Table Mountain

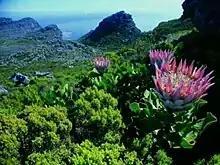
A king protea growing in Peninsula Sandstone Fynbos on Table Mountain

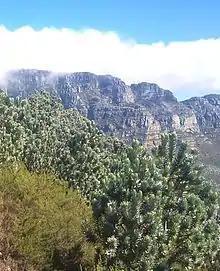
Silver trees ("Leucadendron argenteum") only occur naturally on the granite and clay soils of the Cape Peninsula, surrounding Table Mountain and the Back Table. A few tiny patches, possibly planted there early in the Cape Colony's history, occur near Stellenbosch, Paarl and Somerset West. This photo was taken on Lion's Head, looking towards the Twelve Apostles.

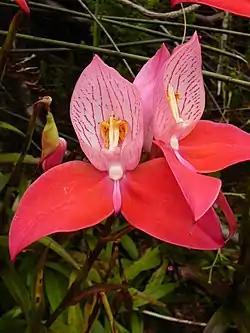
The "Disa uniflora", also known as Pride of Table Mountain, is a showy orchid that blooms under waterfalls, along streamlets and seeps on the top and upper slopes of Table Mountain and the Back Table, in January–March.

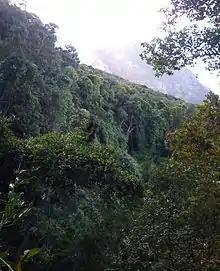
Indigenous forest on Table Mountain, with Devils Peak visible in the distance

Table Mountain and the Back Table have an unusually rich biodiversity. Its vegetation consists predominantly of several different types of the unique and rich Cape fynbos. The main vegetation type is endangered Peninsula Sandstone Fynbos, but critically endangered Peninsula Granite Fynbos, Peninsula Shale Renosterveld and Afromontane forest occur in smaller portions on the mountain.